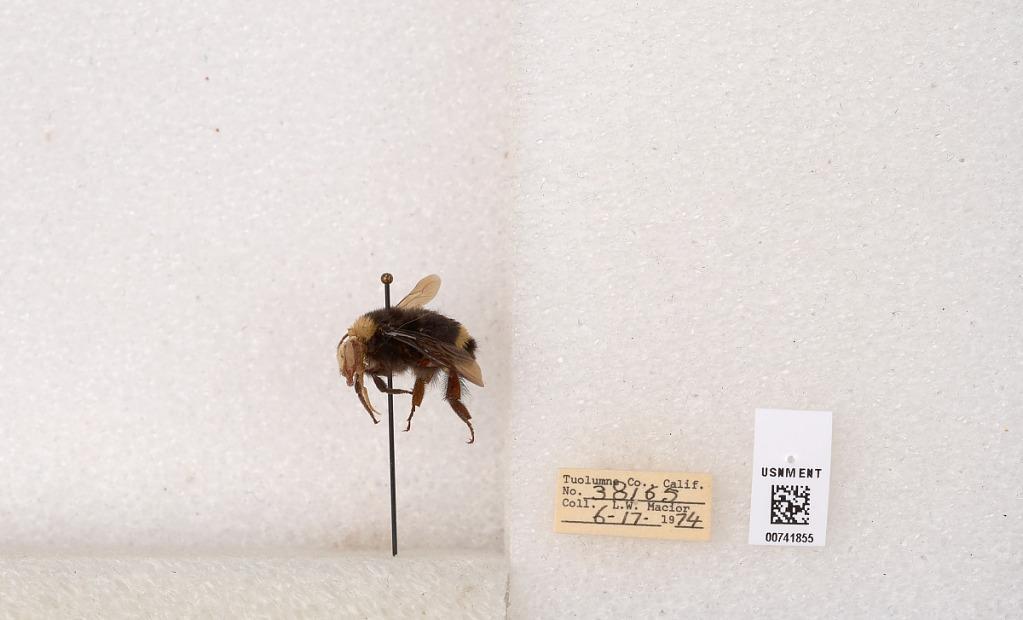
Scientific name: Bombus (Pyrobombus) vosnesenskii Radoszkowski
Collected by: L. Macior
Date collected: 1974-6-17
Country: United States
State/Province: California
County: Tuolumne
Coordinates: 37.9712, -120.228